Guerra de Titanes (2007)

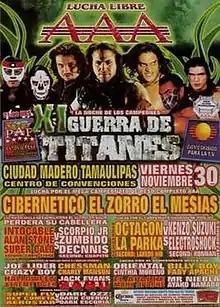
Official poster for the show depicting (left to right) Octagón, La Parka, El Zorro, Cibernético, Electroshock and El Intocable

2007 Guerra de Titanes ("War of the Titans") was the eleventh "Guerra de Titanes" professional wrestling show promoted by Asistencia Asesoría y Administración (AAA). The show took place on November 20, 2007, in Madero, Mexico like the previous year's event. The Main event featured a 3 way Elimination match where the AAA Mega Champion El Mesias defended against Cibernético and El Zorro.